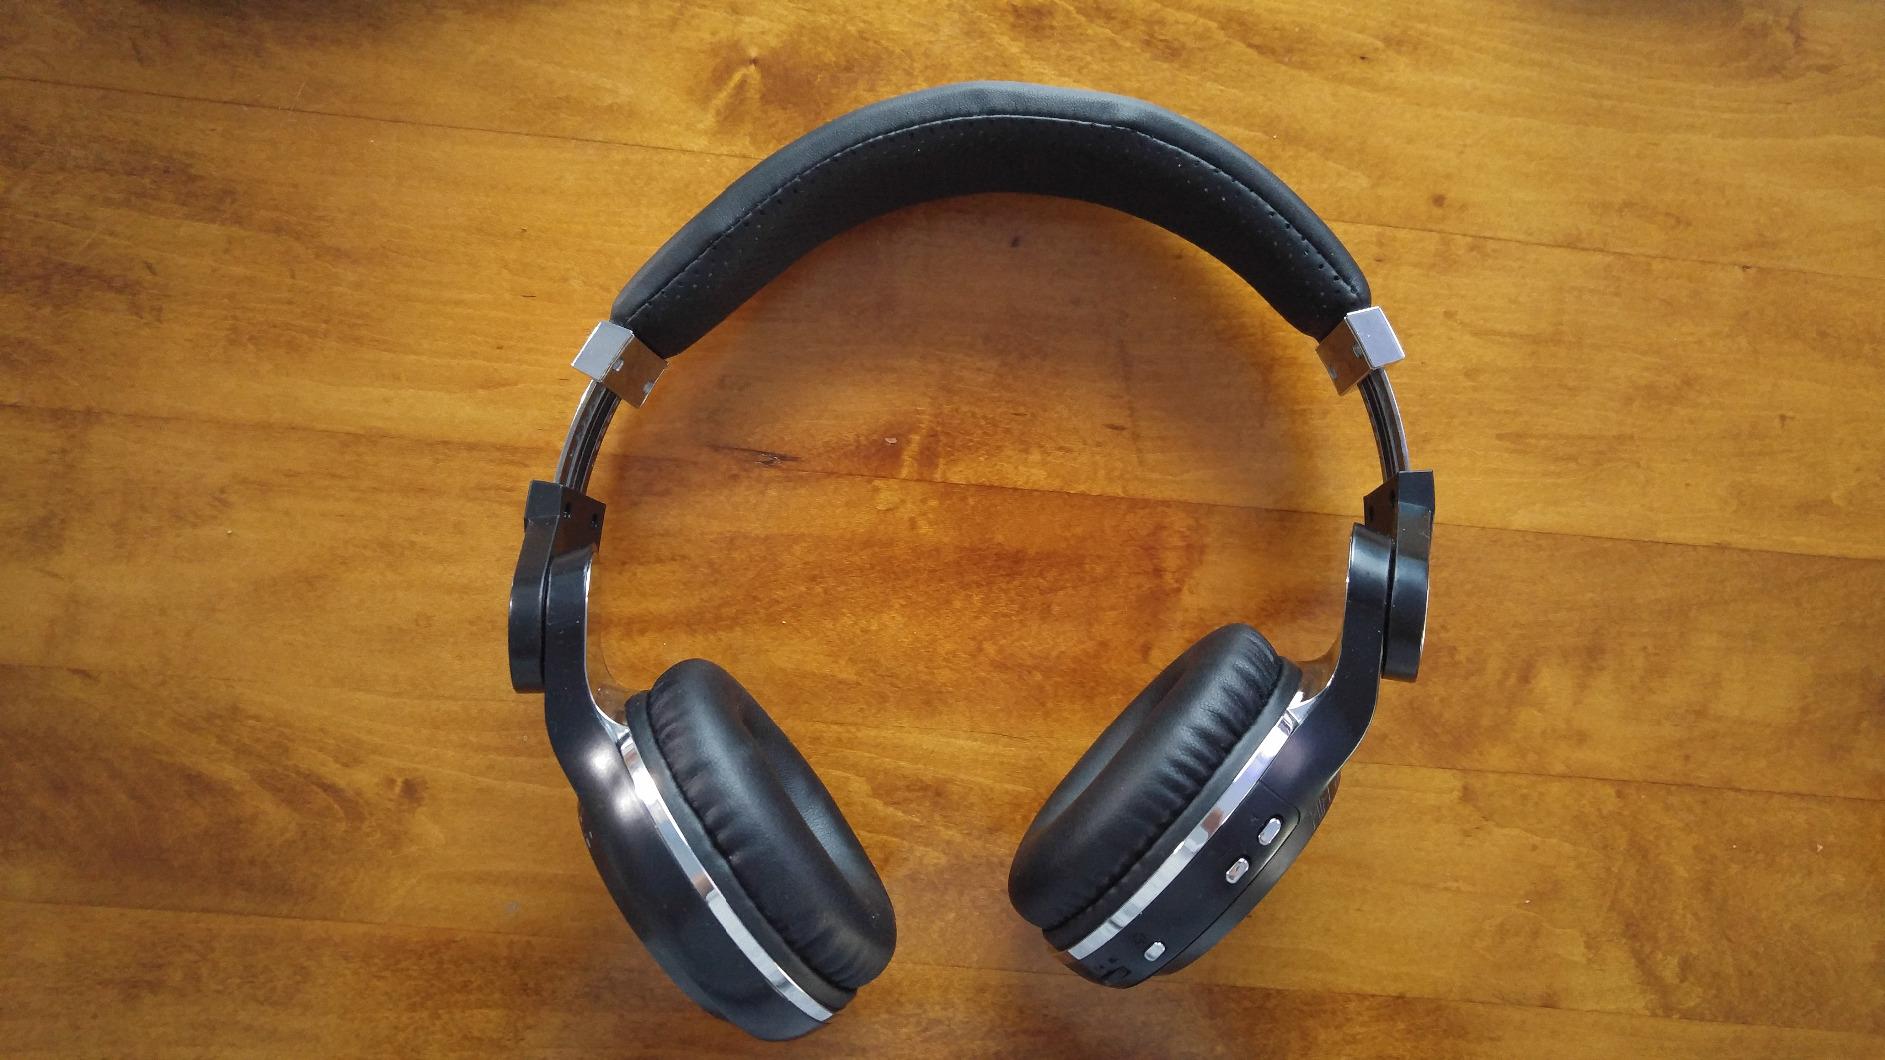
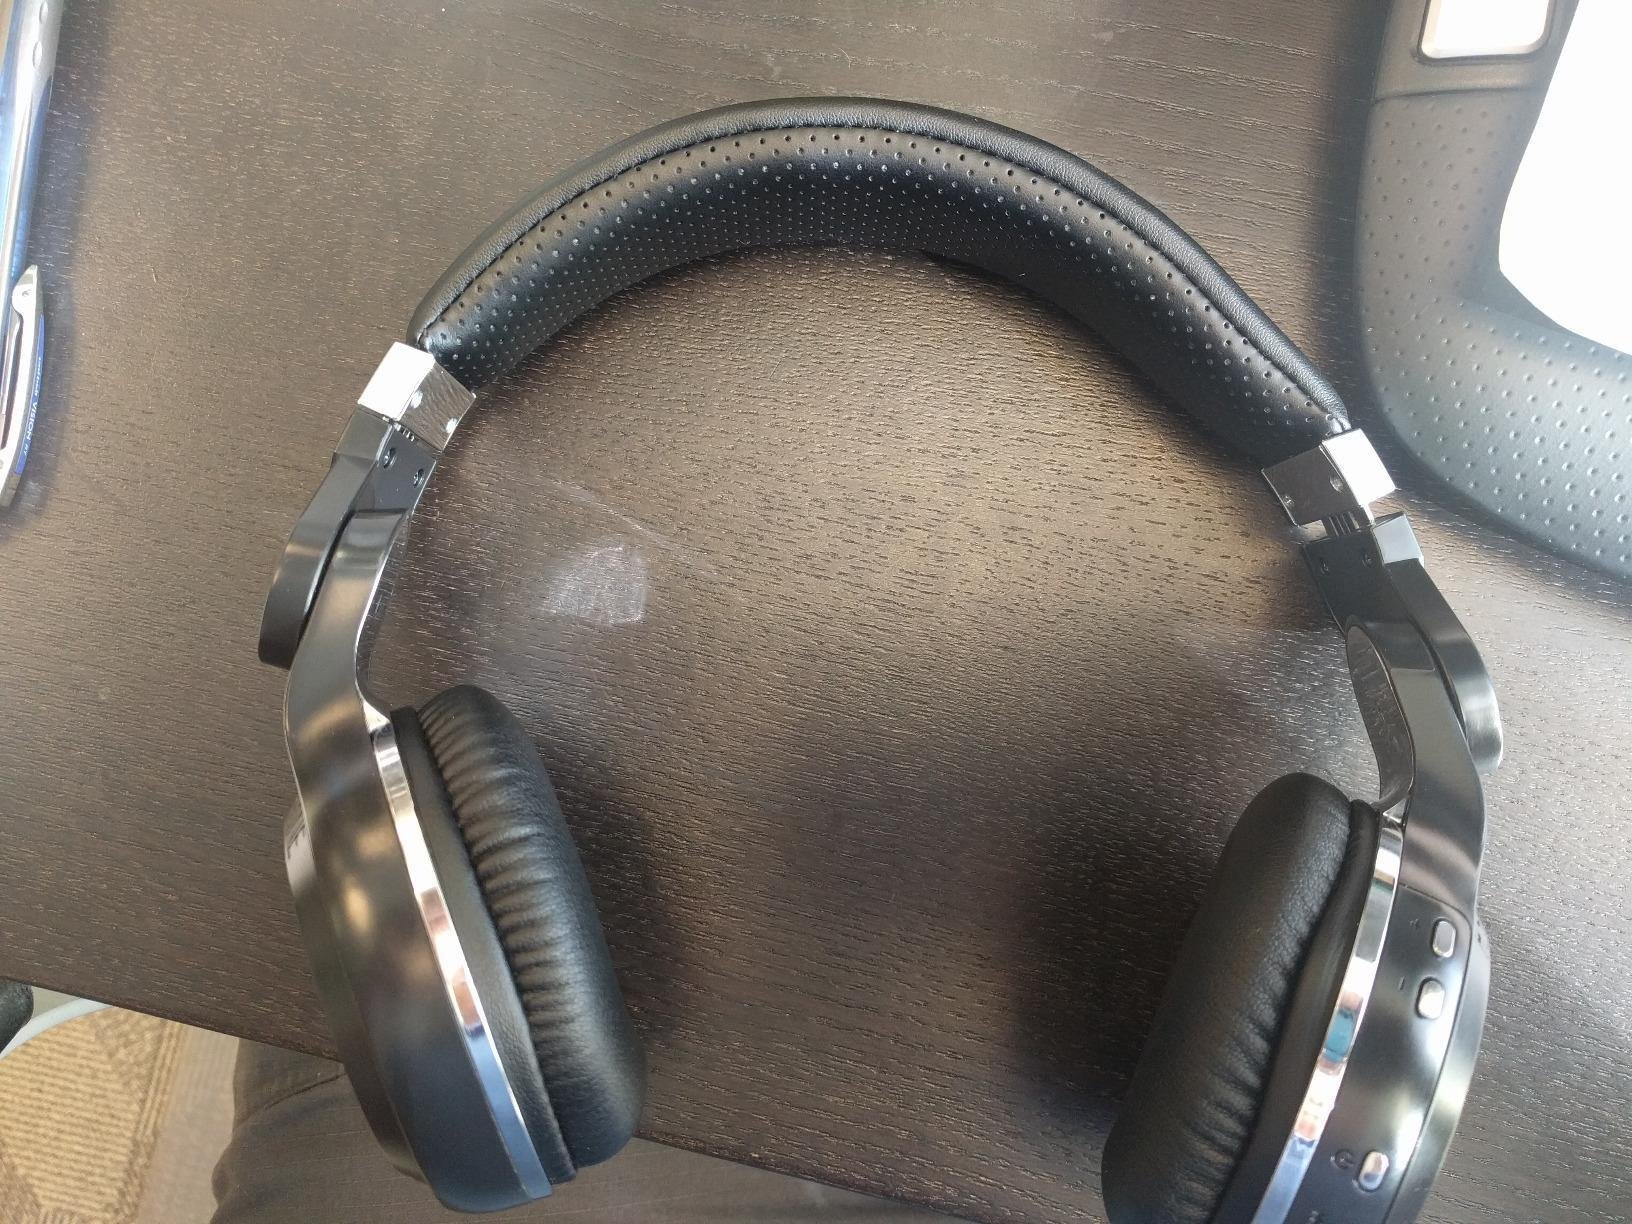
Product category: headphones
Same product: yes